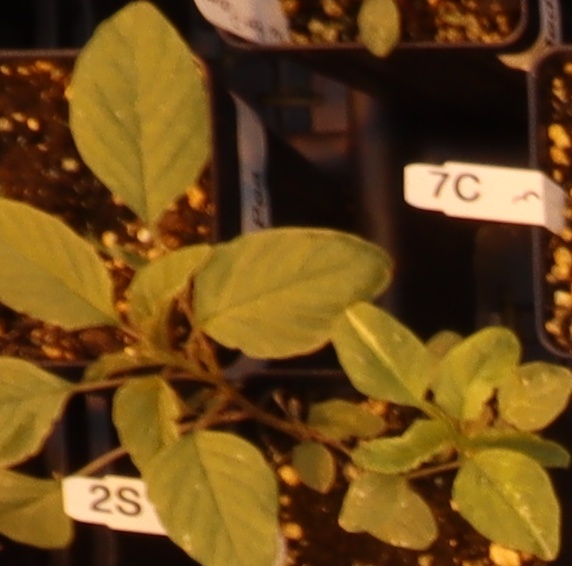
Label: Palmer Amaranth